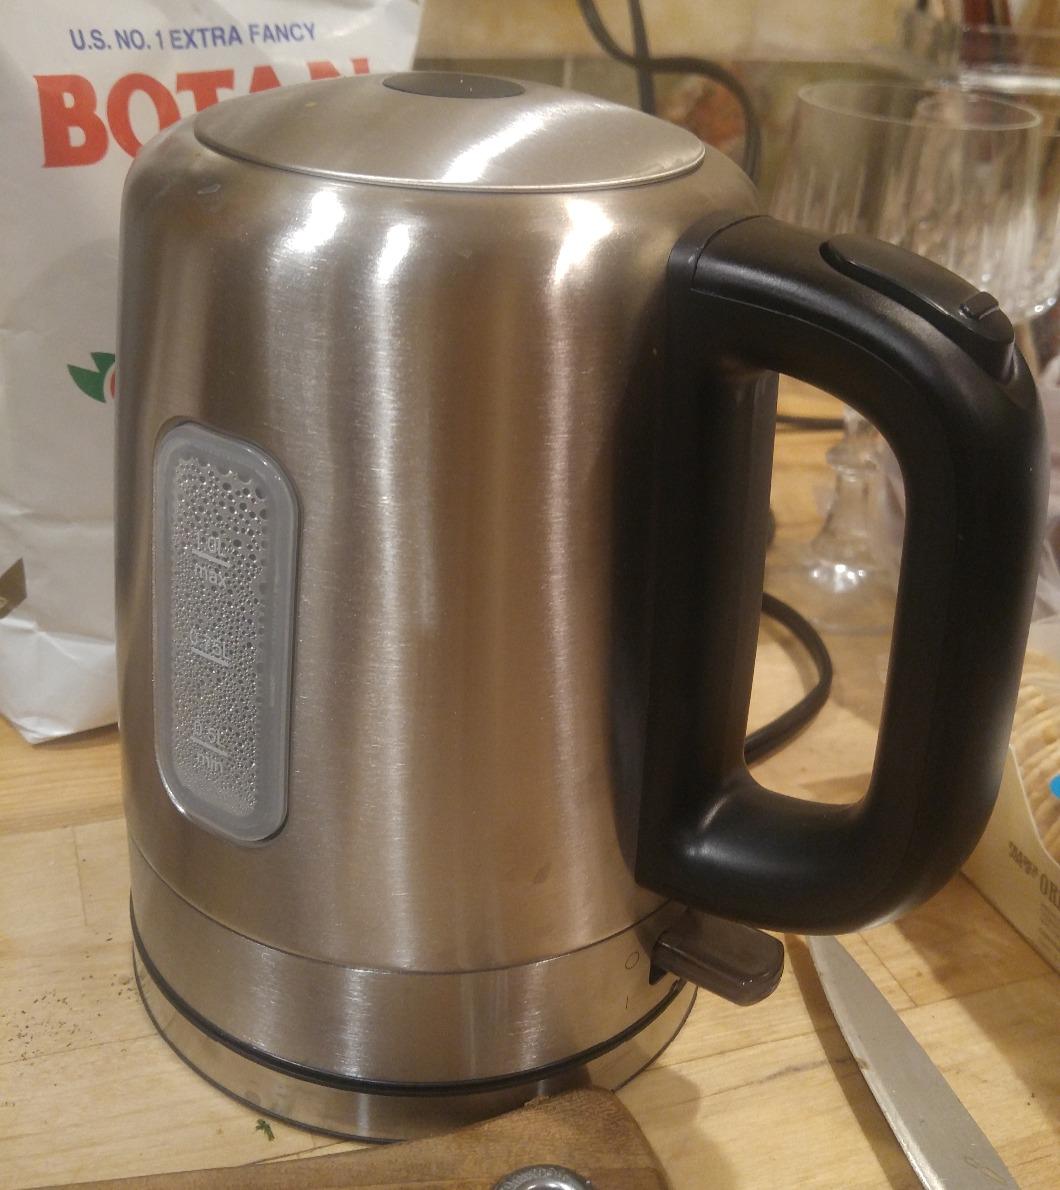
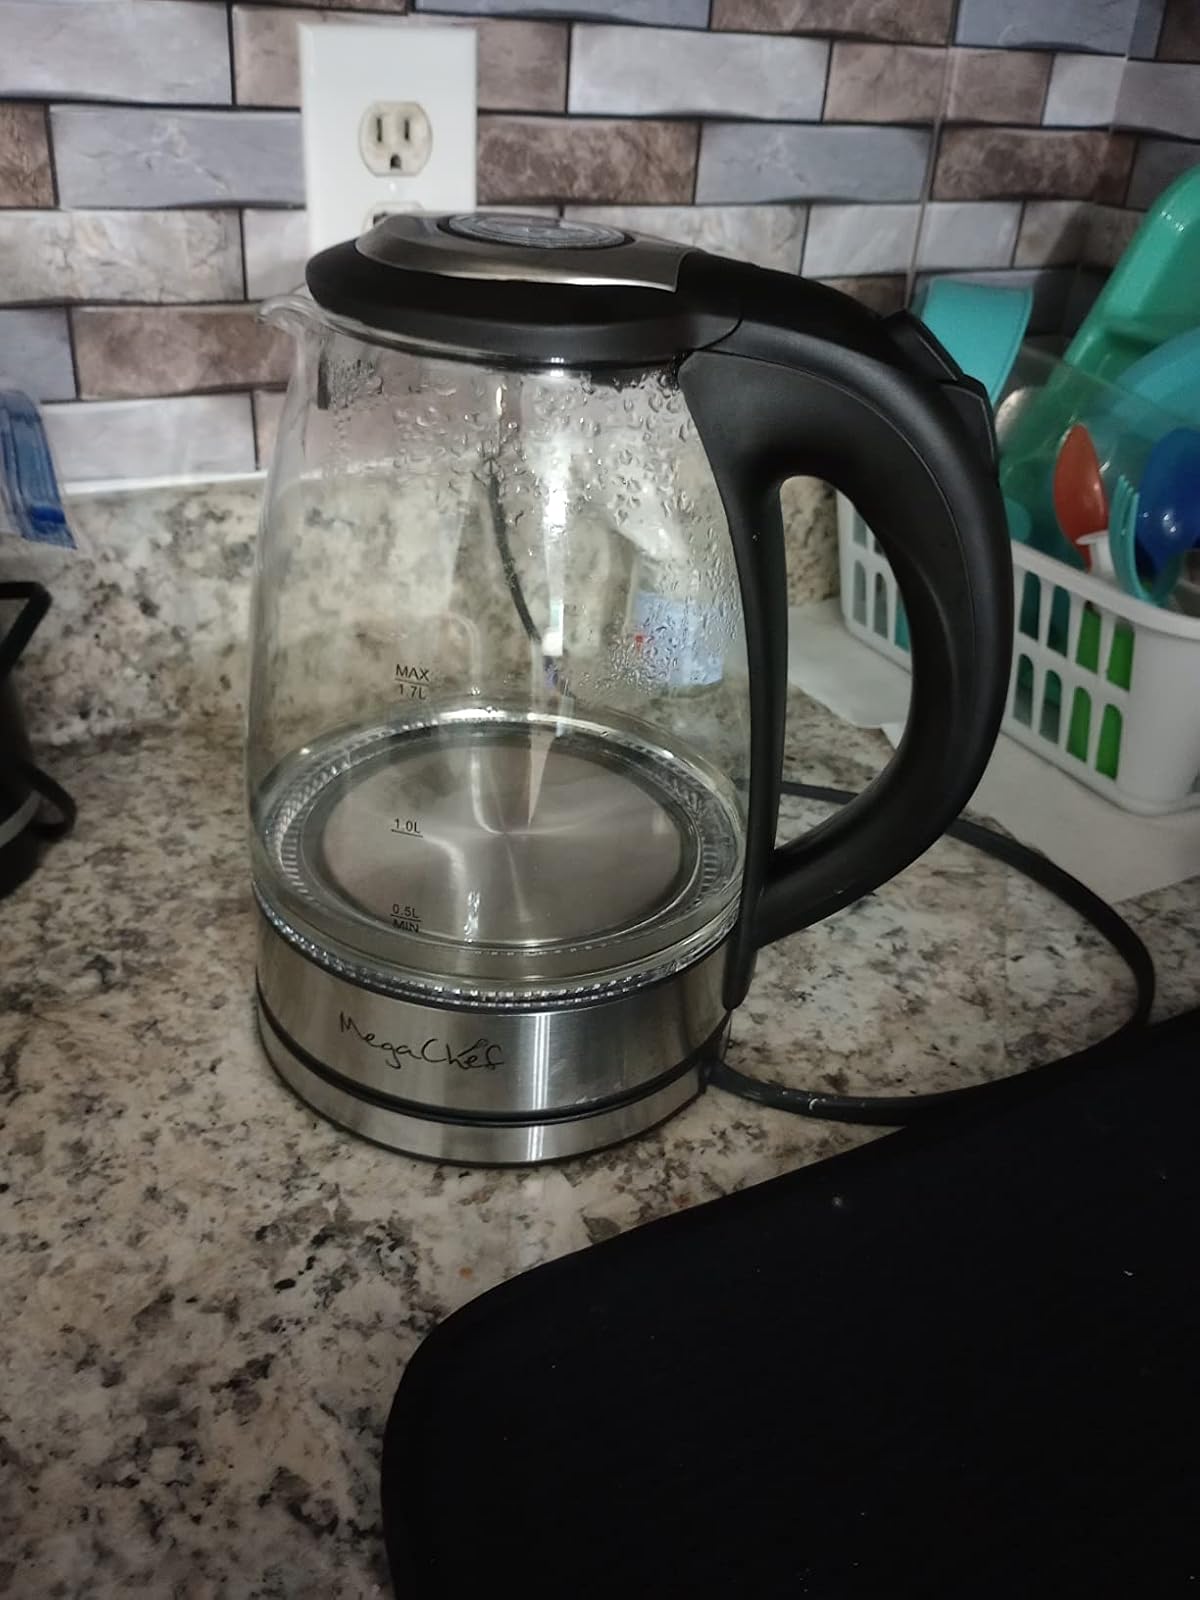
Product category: items_kettle
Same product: no